Walperswil

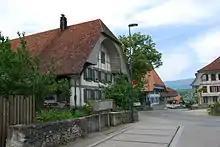
Walperswil village

Walperswil has a population of . , 3.3% of the population are resident foreign nationals. Over the last 10 years (2001-2011) the population has changed at a rate of 0.5%. Migration accounted for 0.3%, while births and deaths accounted for 0.1%.